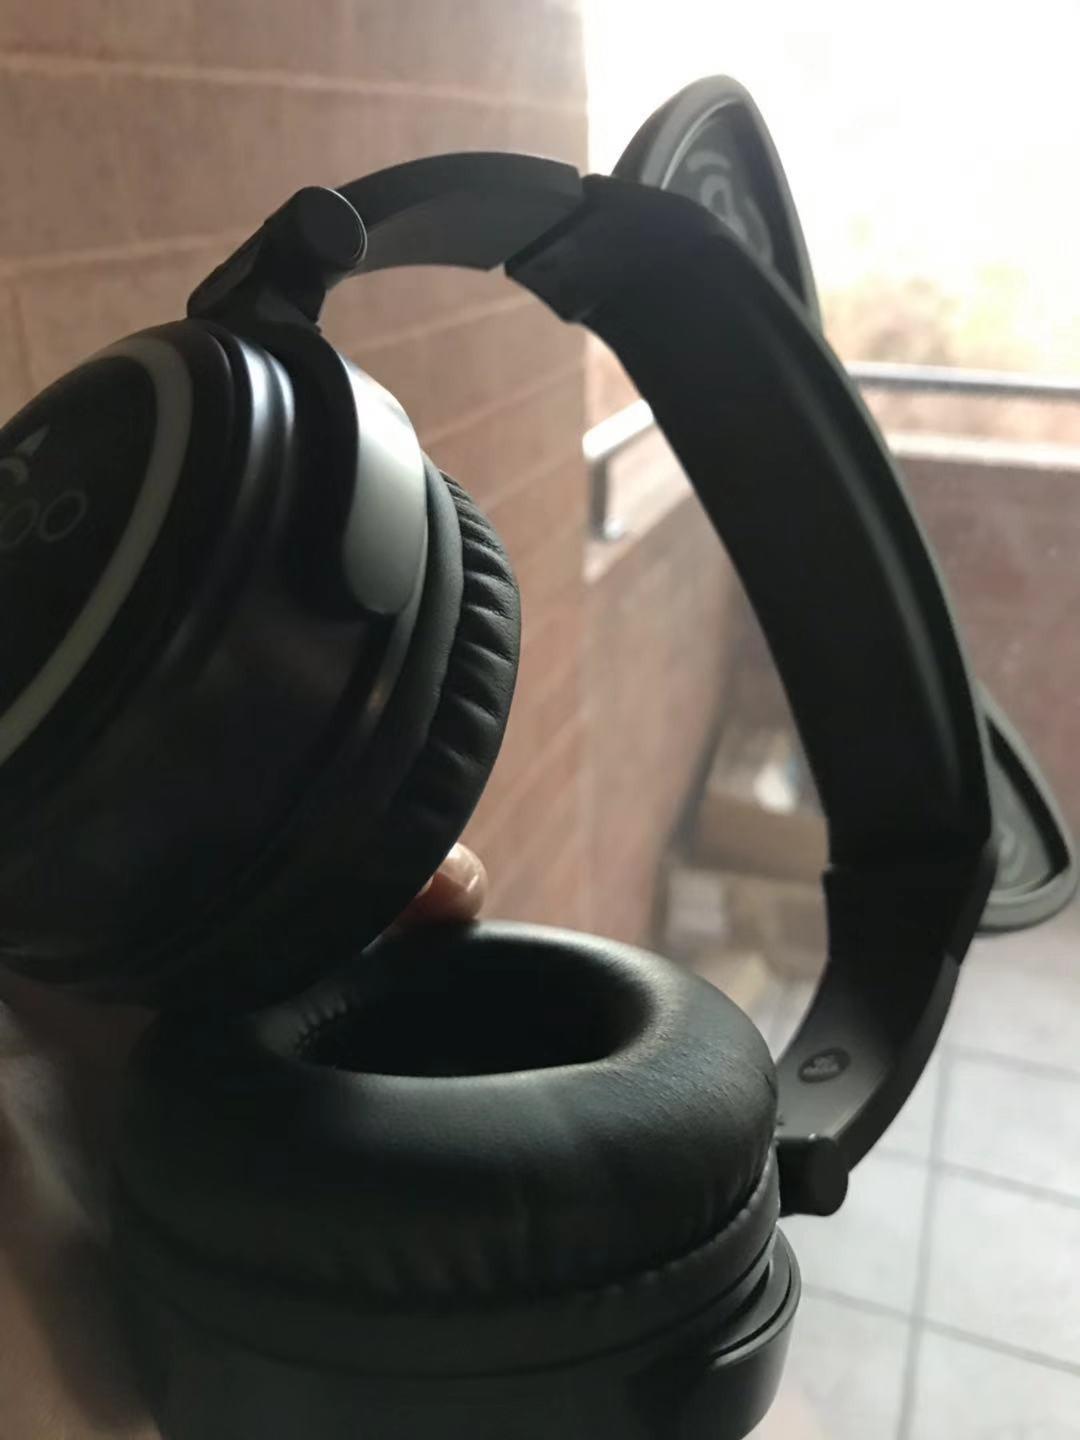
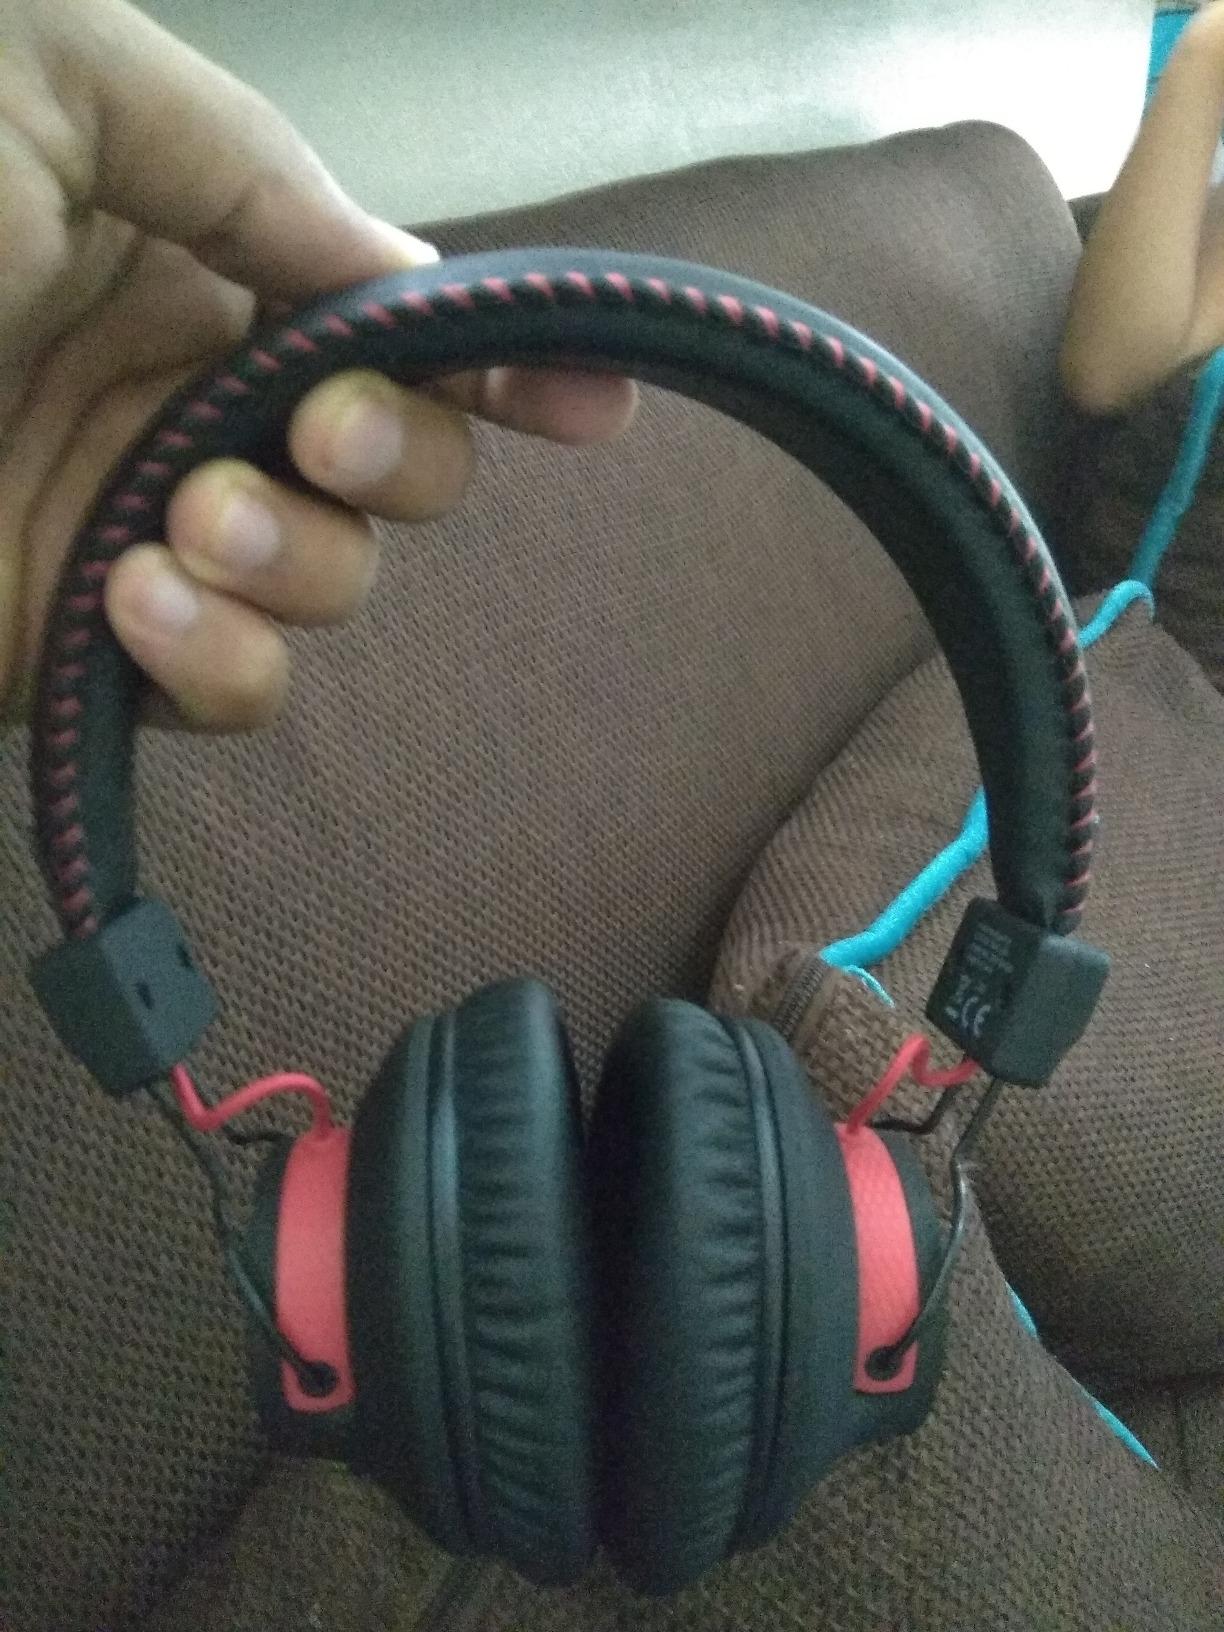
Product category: headphones
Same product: no